Pete Brennan

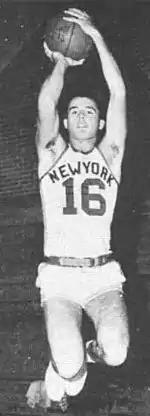

Peter Joseph Brennan (September 23, 1936 – June 8, 2012) was an American basketball player. He played one season in the National Basketball Association (NBA) for the New York Knicks.